Pavel Shakuro

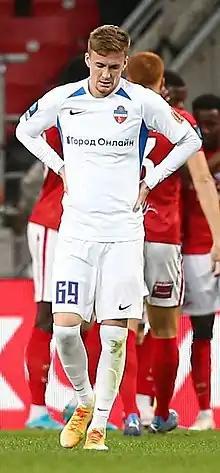
Shakuro with Yenisey in 2022

Pavel Yevgenyevich Shakuro (born 25 July 1997) is a Russian football player who plays for FC Tyumen.